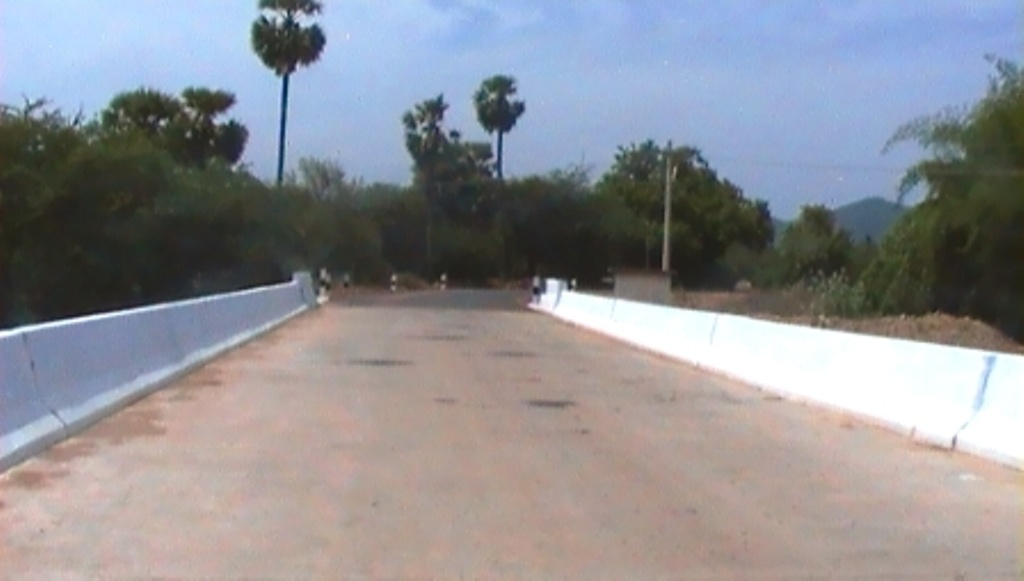
azad road bridge to connect elangakurichy